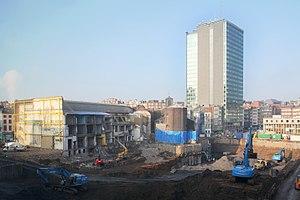
Vue large des travaux du projet de rénovation ""Rive Gauche"" à la ville basse de Charleroi."
Charleroi est une ville francophone de Belgique, située en Région wallonne, province de Hainaut, sur la Sambre. C'est le chef-lieu de l'arrondissement administratif de Charleroi englobant 14 communes sur une superficie totale de 554,55 km².